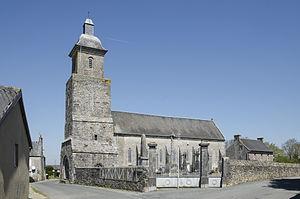
Eglise Saint-Gratien - Hérenguerville, Manche, France